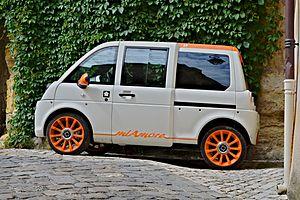
Voiture électrique mia L, modèle ""miAmore"" fabriquée à Cerizay, Deux-Sèvres, France. (Prise de vue
La Mia était une voiture électrique fabriquée en France par le constructeur Mia Electric.